Gerardus Gul

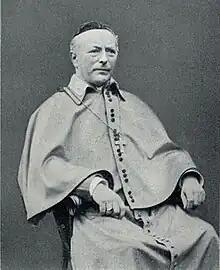

Gerardus Gul (27 October 1847 – 9 February 1920) served as the seventeenth Archbishop of Utrecht from 1892 to 1920. He is known for his role in assisting the persons who would later found the Polish National Catholic Church in the United States, as well as for consecrating Arnold Harris Mathew, the founder and first bishop of the Old Catholic Church in Great Britain.